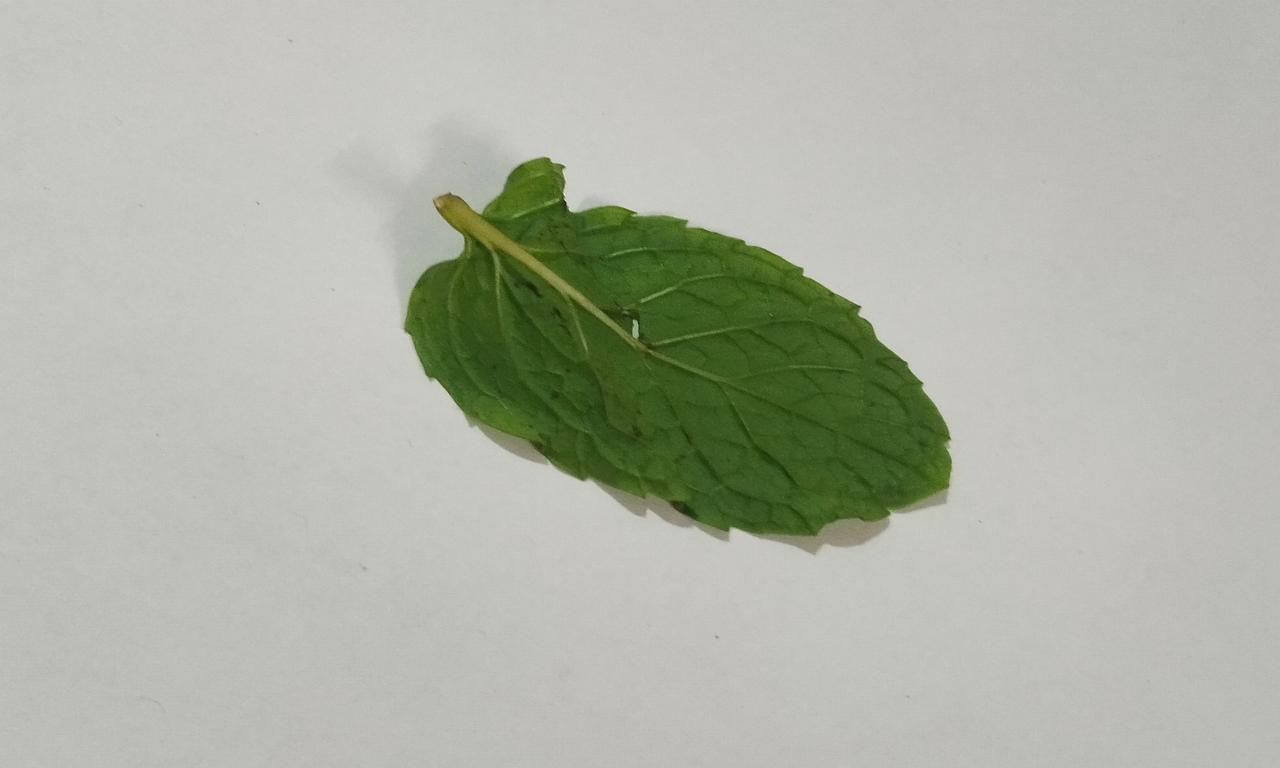
Label: Fresh